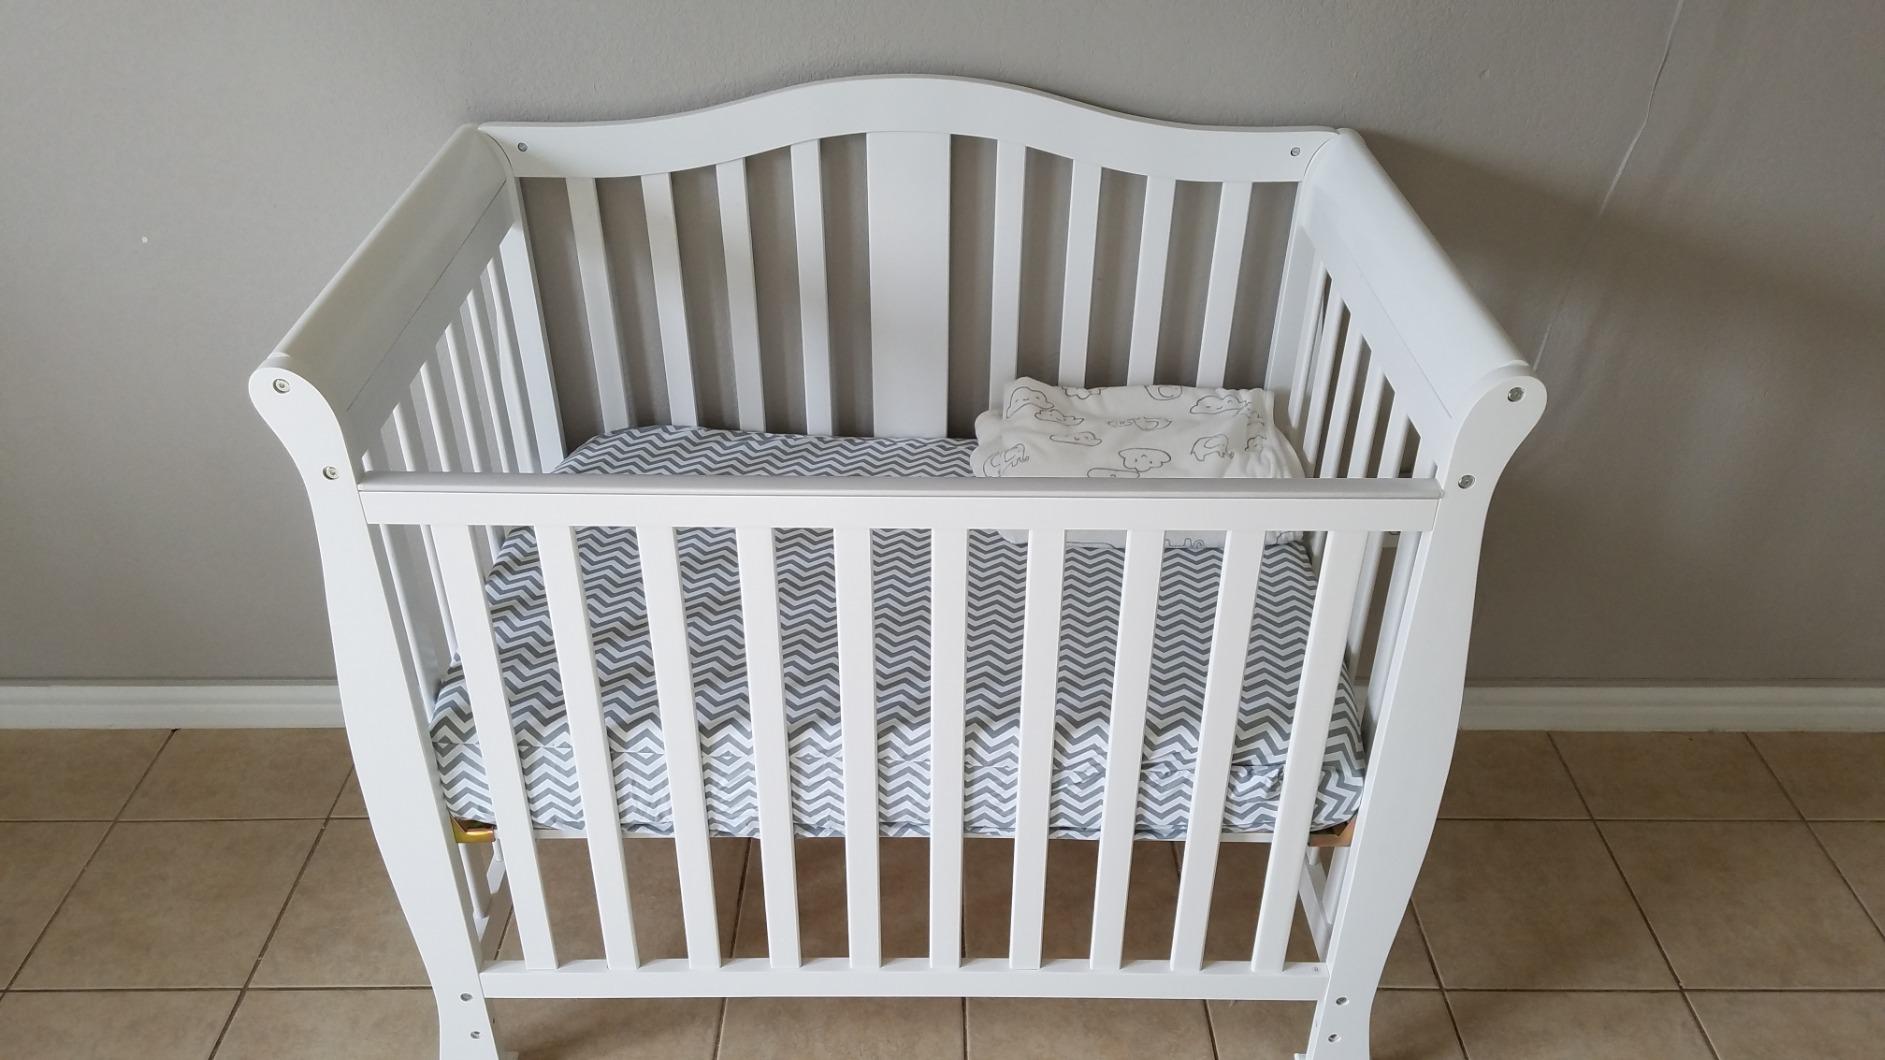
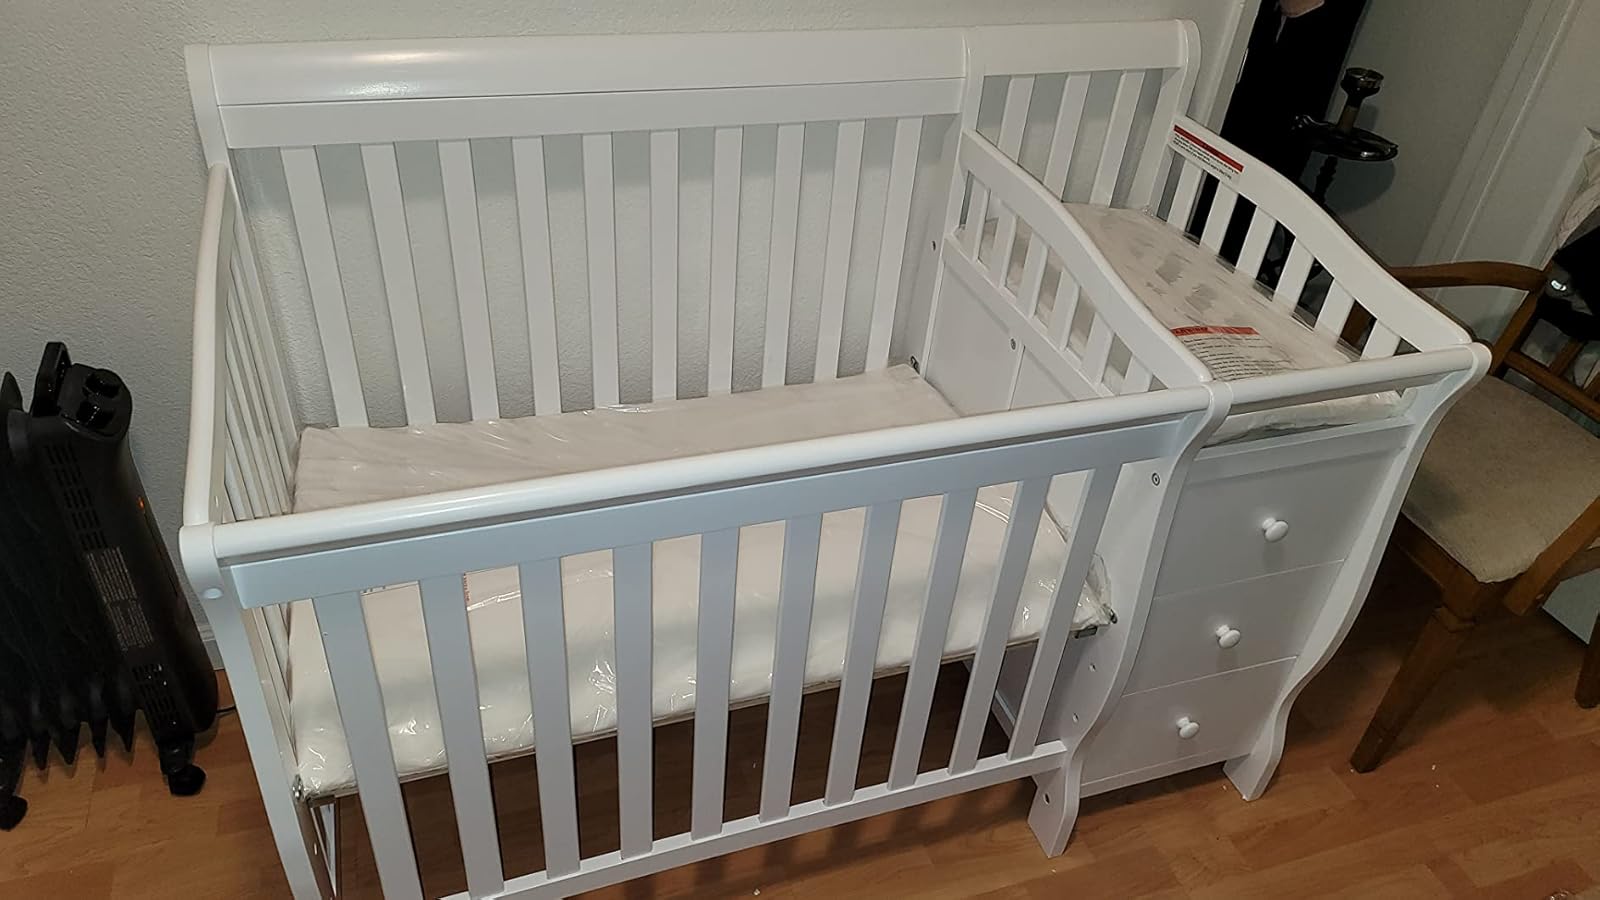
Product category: products_crib
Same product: no